West Harlem Environmental Action

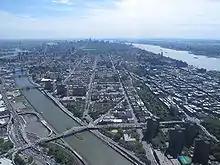
Bird's Eye view of Harlem, New York City

WE ACT is dedicated to fighting environmental justice issues in the Northern Manhattan community. The organization focuses on urban quality of life issues such as climate justice, clean air, access to good jobs, public health, pollution, and sustainable and equitable land use. It works through citizen empowerment, lobbying, litigation, education, and community outreach to accomplish its goals.